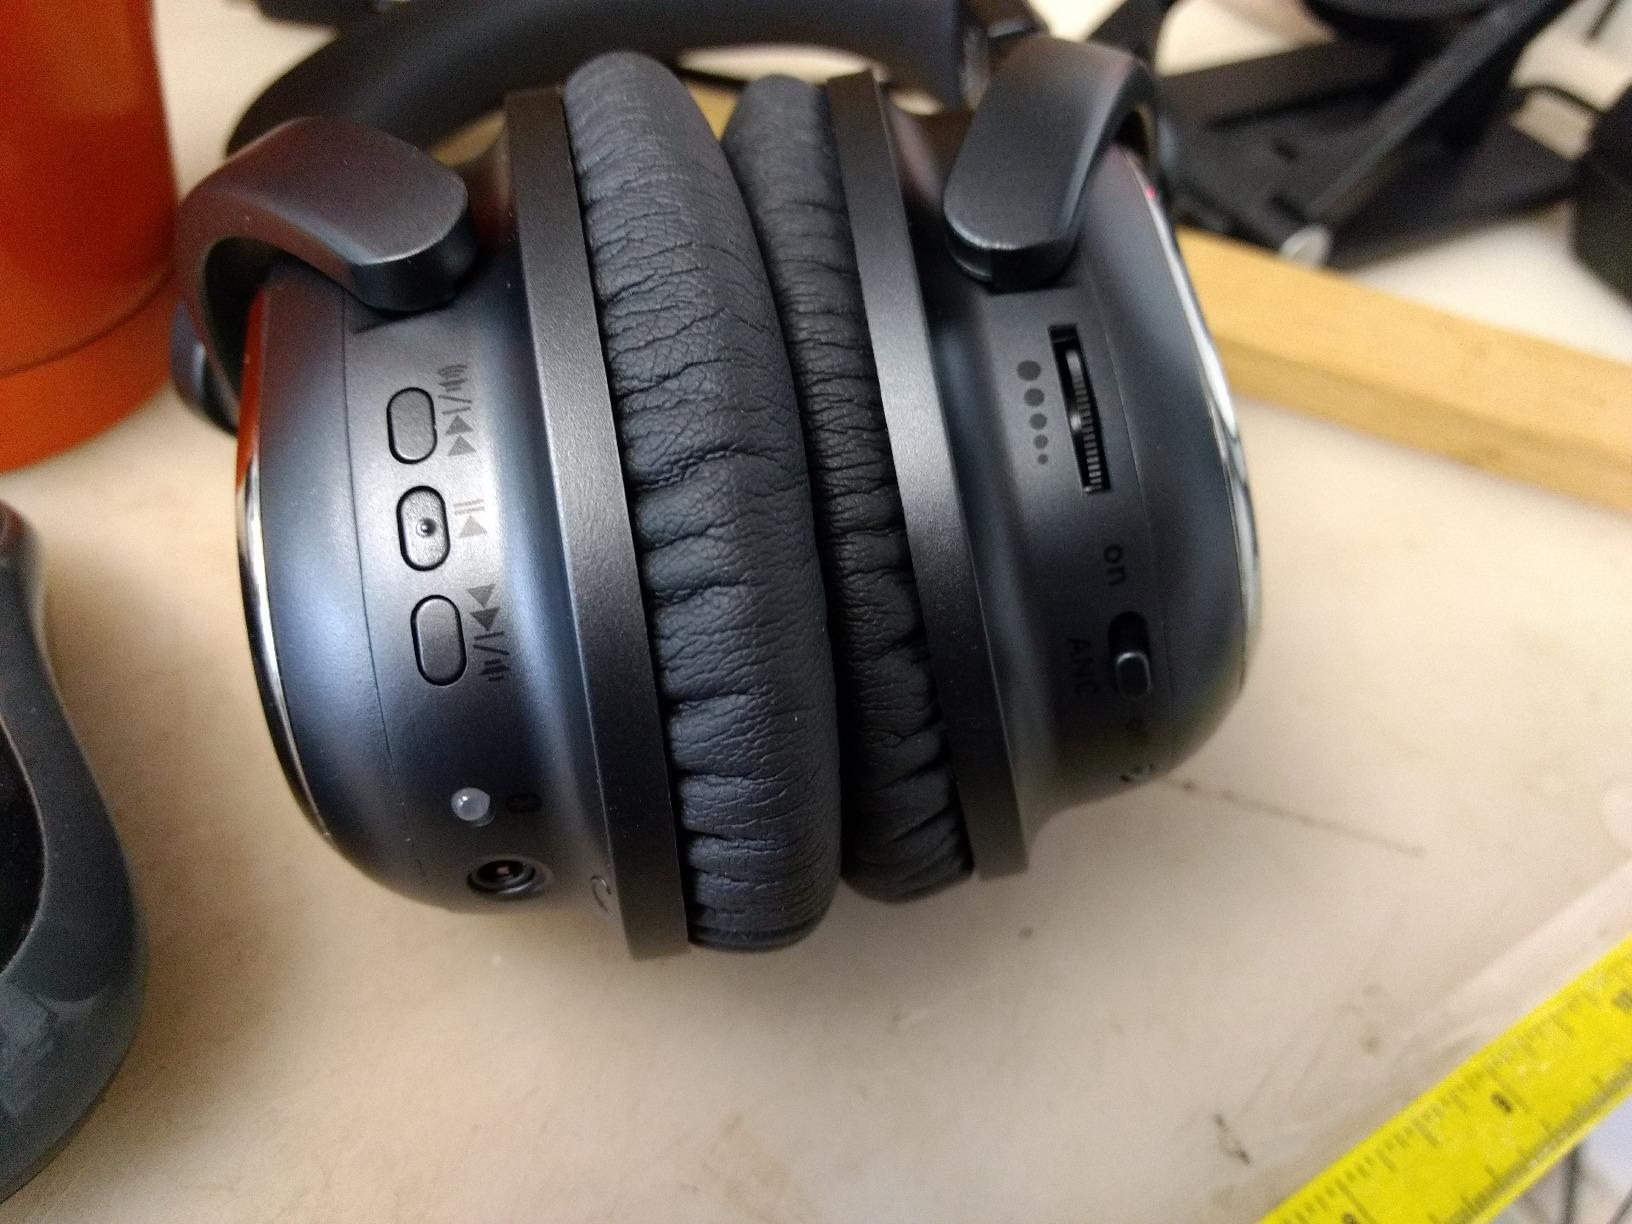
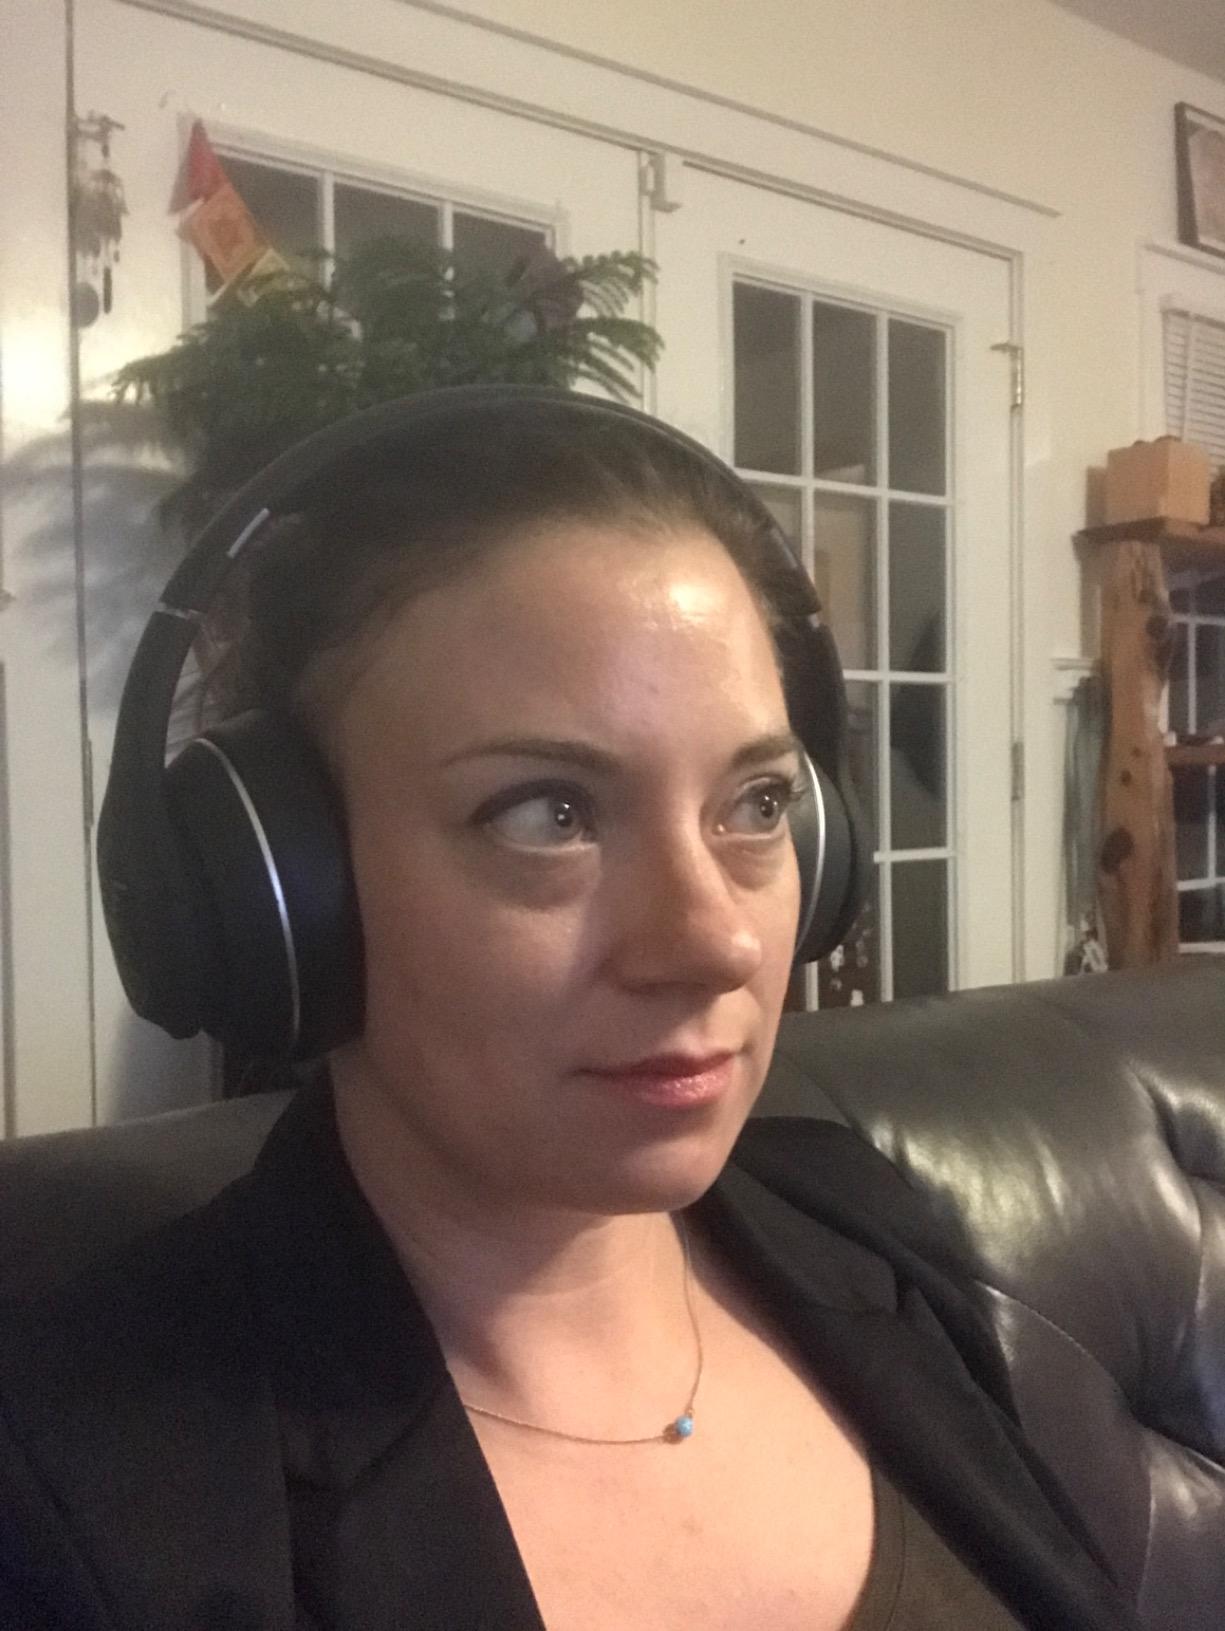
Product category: headphones
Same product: no